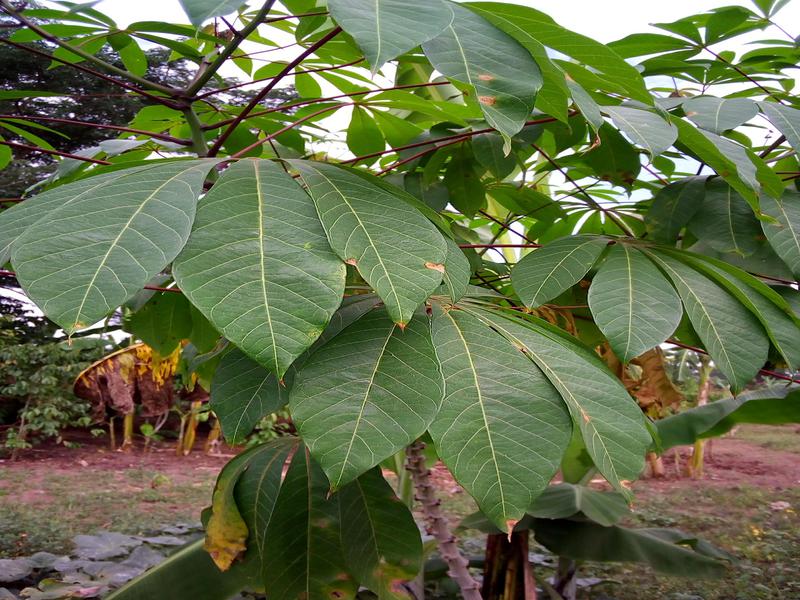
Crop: cassava
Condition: healthy